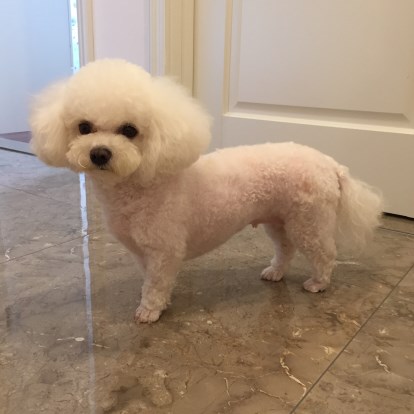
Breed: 3083-n000117-Bichon_Frise